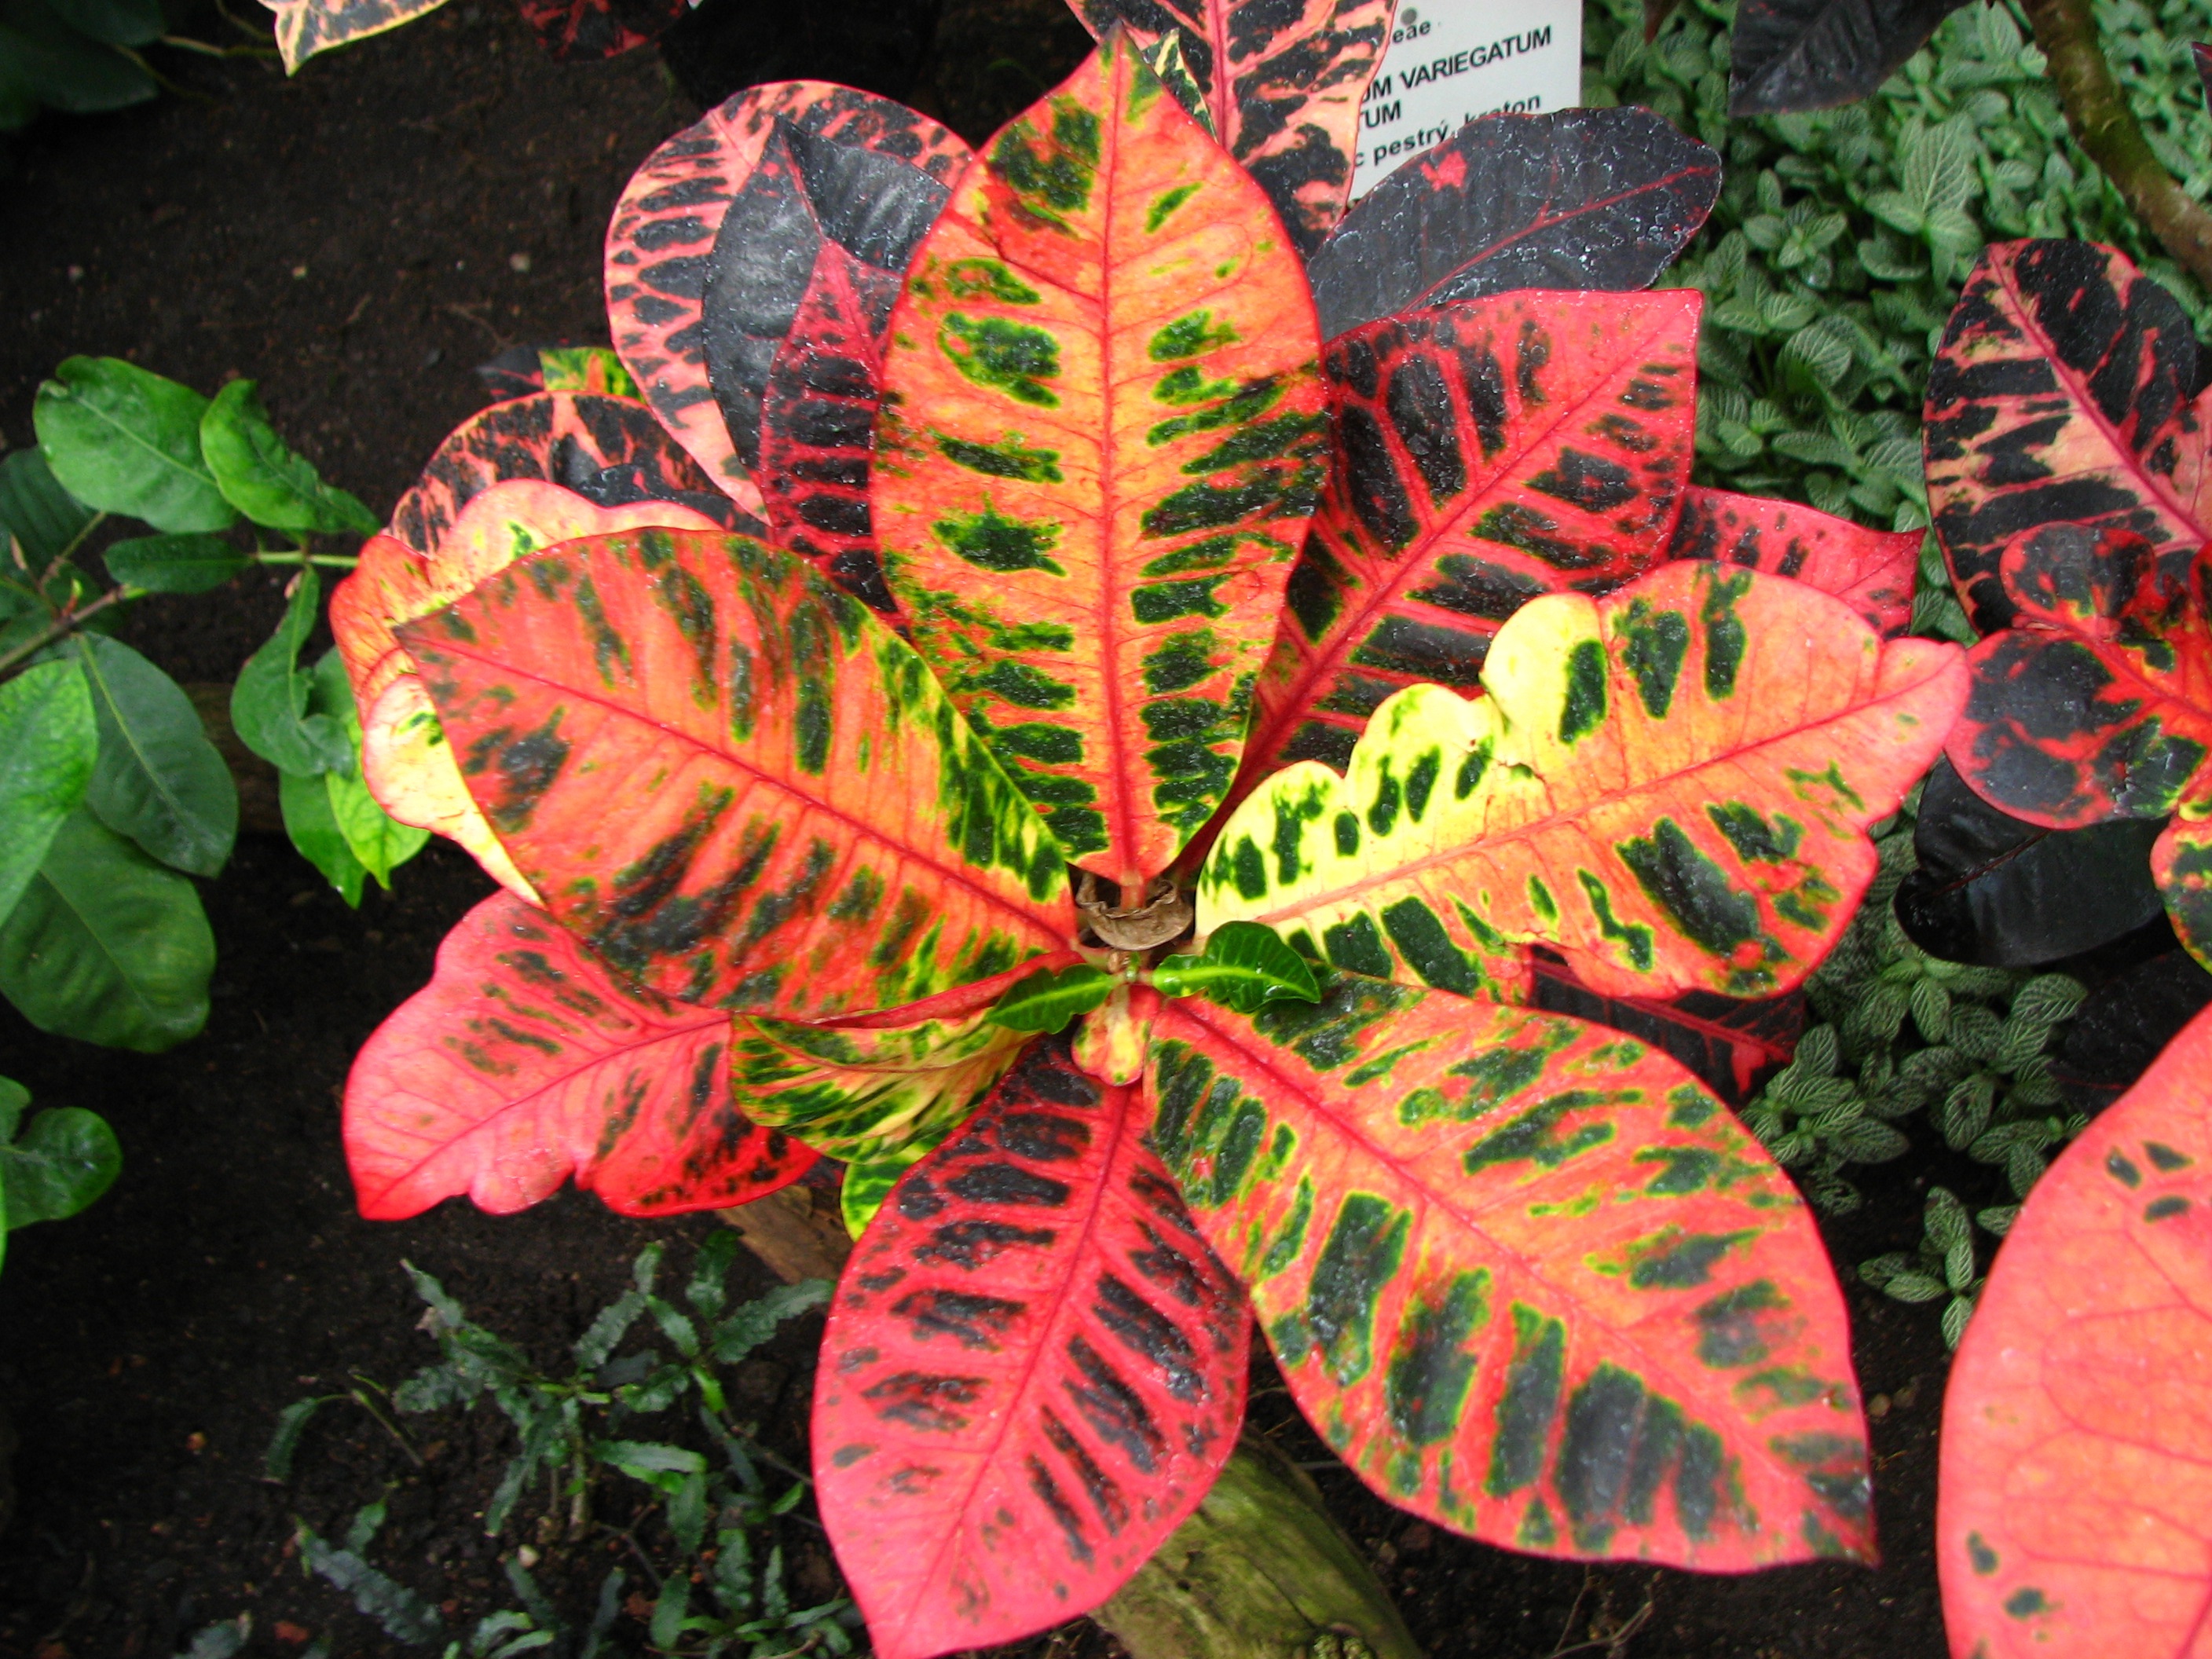
tree, plant, leaf, fall, flower, red, autumn, botany, colorful, flora, shrub, floristry, flowering plant, annual plant, land plant